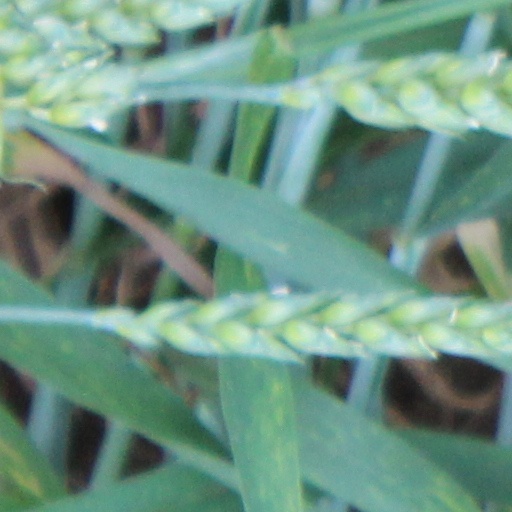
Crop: wheat